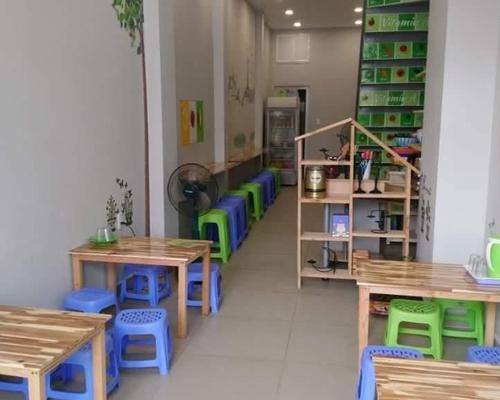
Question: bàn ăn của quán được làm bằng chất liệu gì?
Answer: bàn ăn của quán được làm bằng gỗ